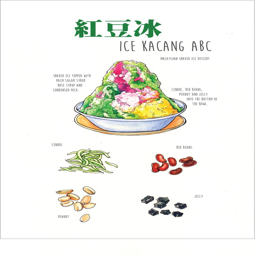
hand drawn of a local traditional food .